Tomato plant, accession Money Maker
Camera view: tilt-top (135 deg); turntable rotation: 150 degrees
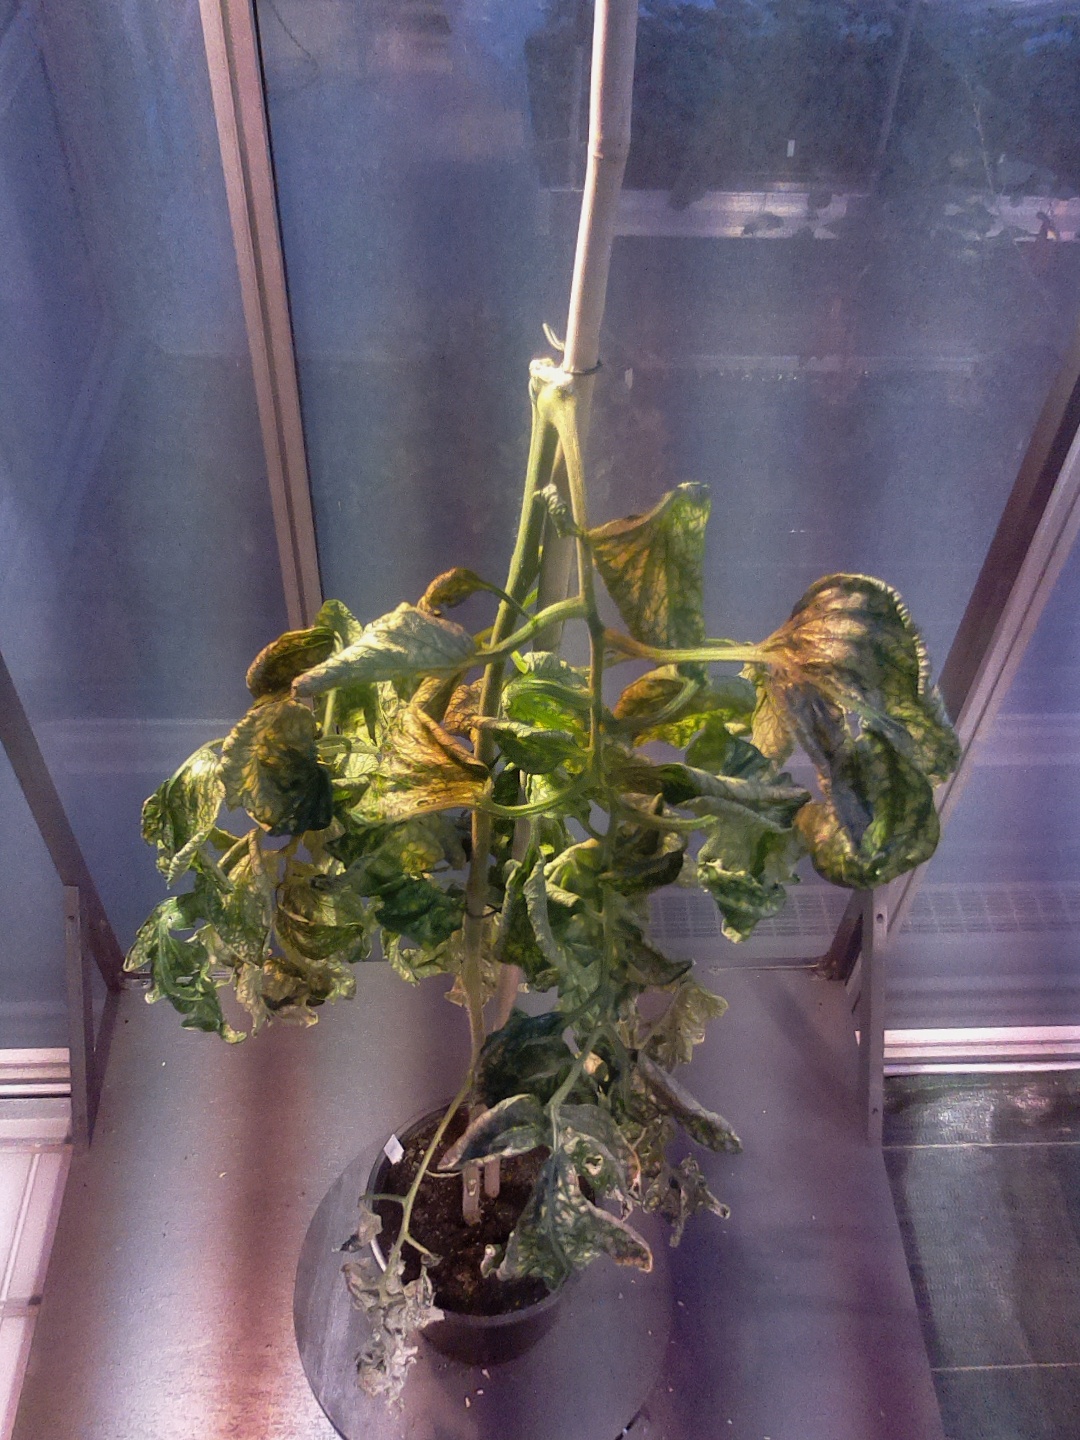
BBCH growth stage 52: 2 inflorescences visible